CASA/IPTN CN-235

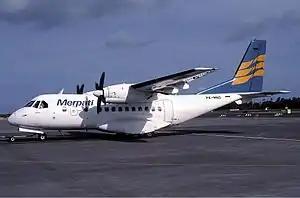
A CN-235 of Merpati Nusantara Airlines in Indonesia

In December 2008, South Korea announced that Indonesian Aerospace's bid had triumphed over four rival submissions, and thus it would order four CN-235-110 MPAs to equip the South Korean Coast Guard with; these aircraft, delivered in 2011, had a reported per unit cost of $23 million.